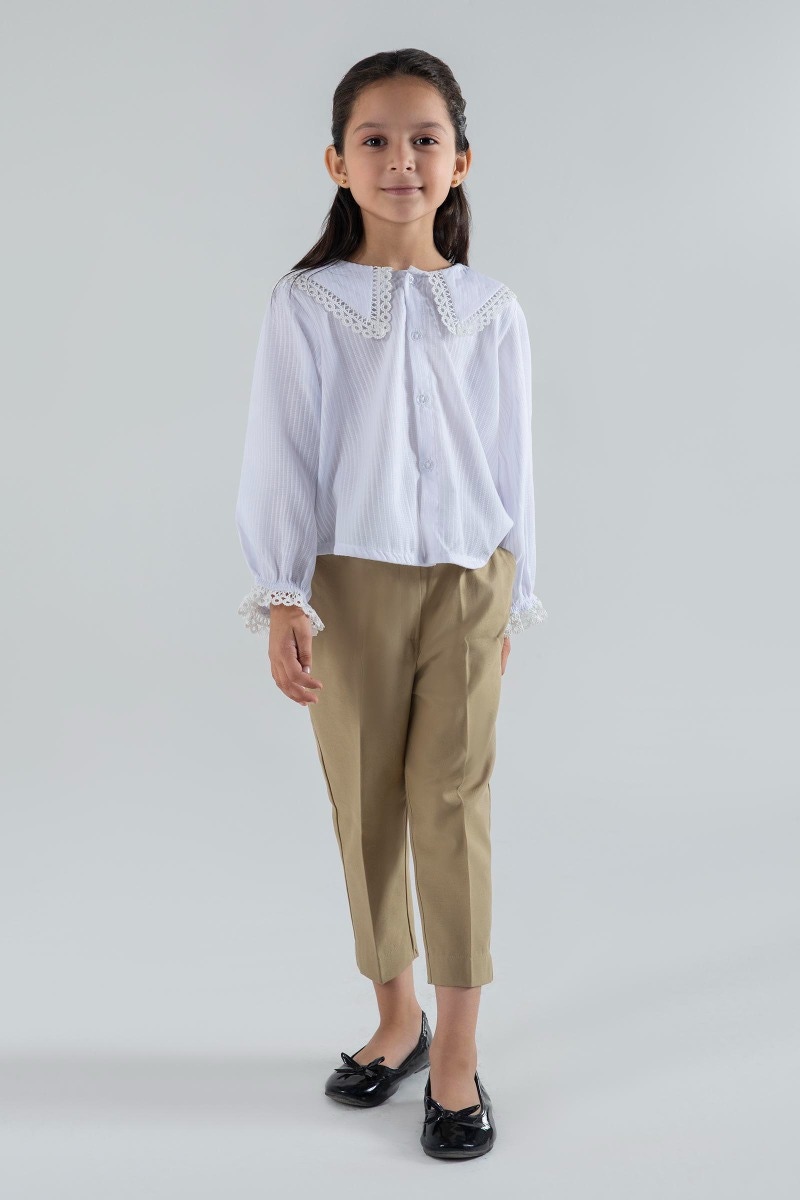
tan collared shirt pants